California State University

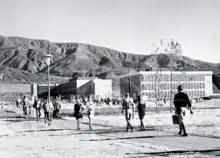
California State University, San Bernardino was founded in 1965.

Dumke reluctantly agreed to Kerr's terms only because he knew the alternative was worse. If the state colleges could not reach a deal with UC, the California legislature was likely to be caught up in the "superboard" fad then sweeping through state legislatures across the United States. A "superboard" was a state board of higher education with plenary authority over all public higher education in the state—the number of states with superboards went from 16 in 1939 to 33 by 1969. Dumke was determined to prevent UC and the state legislature from reducing the state colleges to mere UC "satellites", the dark fate they had narrowly escaped in 1935. At the outset of negotiations, Wahlquist had already shot down Kerr's suggestion of the "Santa Barbara route", because the state colleges were well aware that Santa Barbara had languished under the Board of Regents' mismanagement for 15 years. Kerr never attempted to reformulate his proposal as a threat, but the specter of his "unstated threat" haunted the state colleges for the remainder of the negotiations. At least under Kerr's terms the state colleges would finally have their own systemwide board, and to Dumke, that was the most important thing. To ensure this compromise at the core of the Master Plan would stay intact through the legislative process, it was agreed that the entire package could be enacted only if the state legislature, the State Board of Education, and the UC Board of Regents all agreed with its two main components: (1) the joint doctorate and (2) the new board for the state colleges.